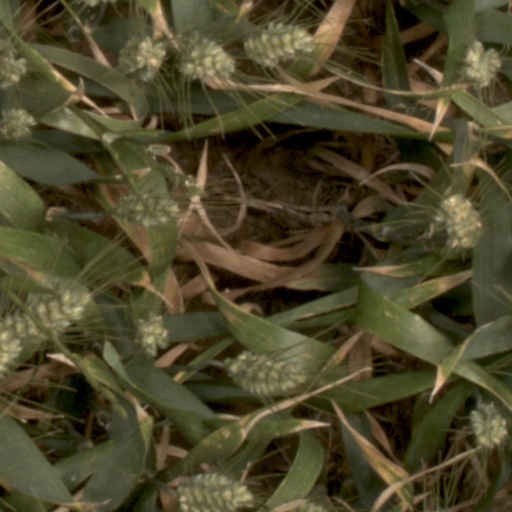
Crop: wheat